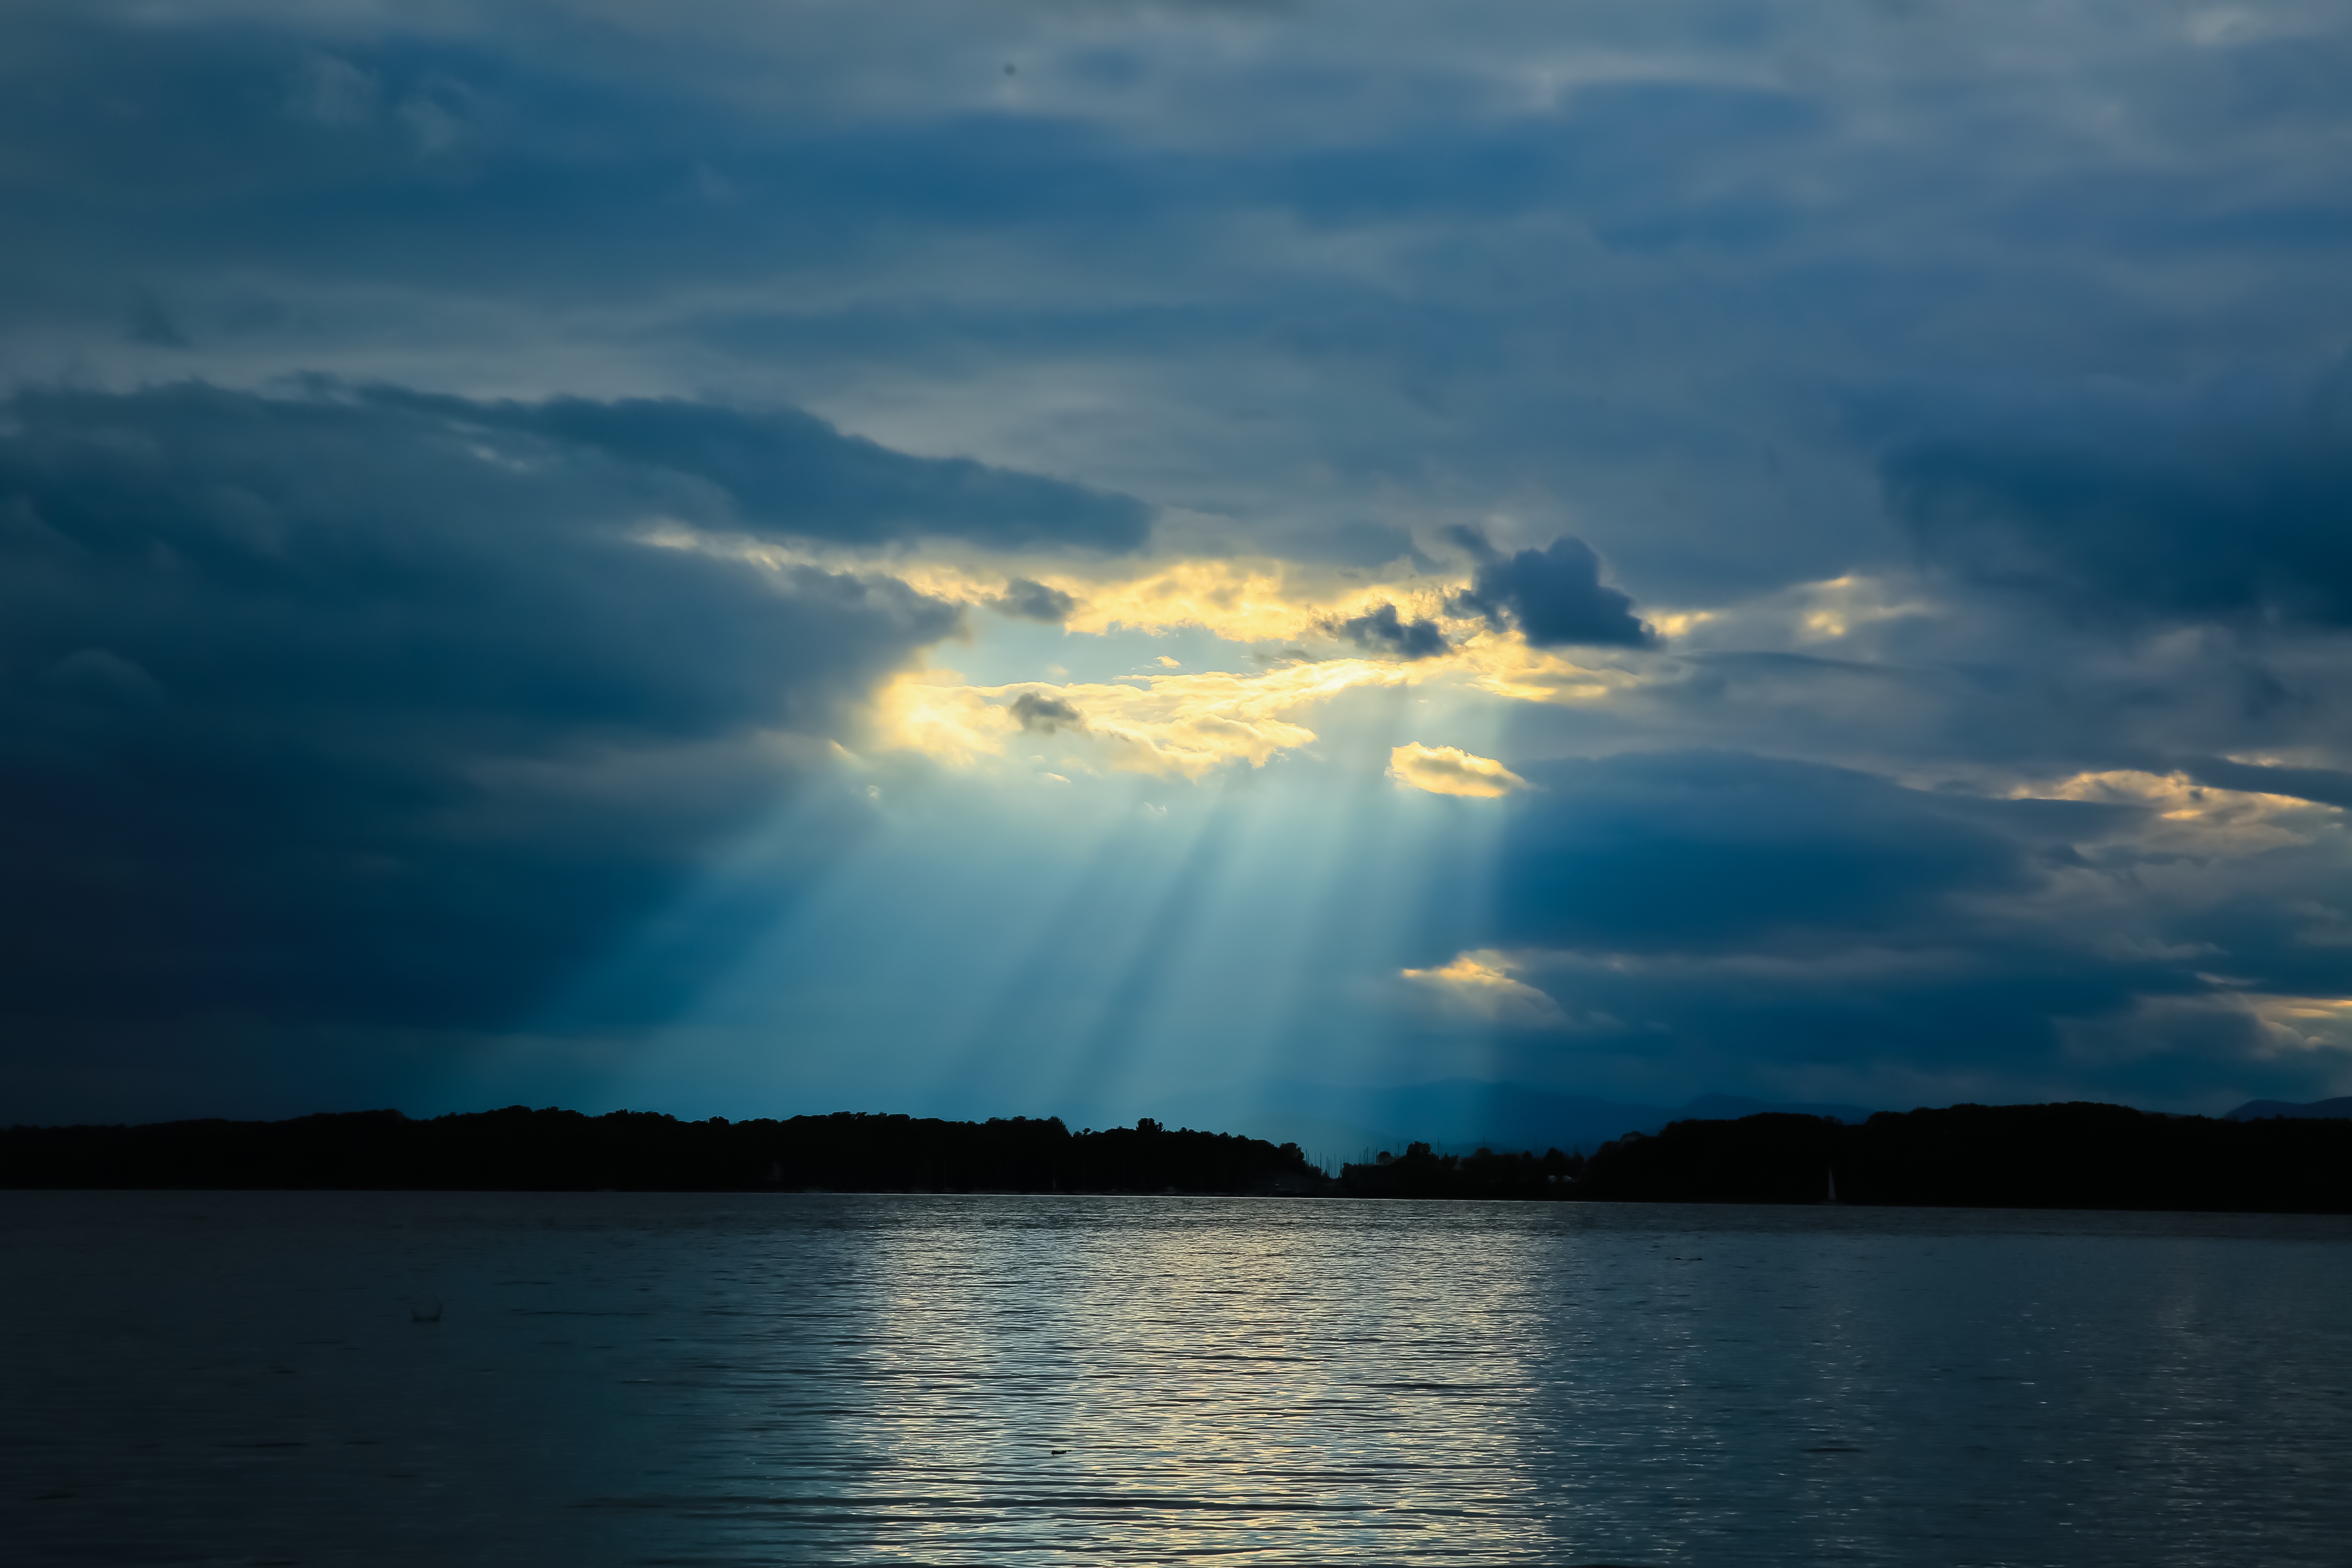
sea, coast, ocean, horizon, cloud, sky, sun, sunrise, sunset, sunlight, morning, lake, dawn, atmosphere, dusk, evening, reflection, bay, loch, afterglow, meteorological phenomenon, atmospheric phenomenon